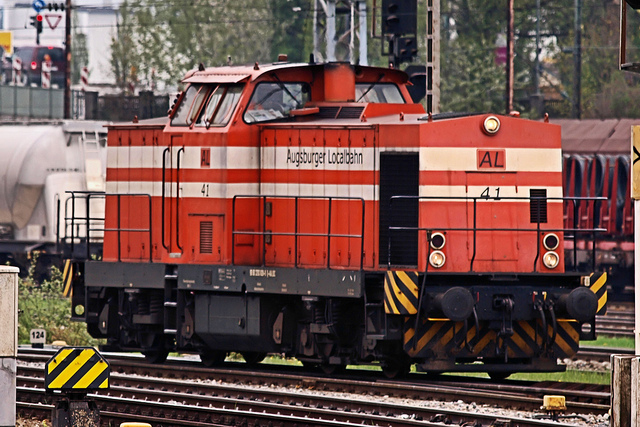
A red train car sits on the tracks.

A orange and white train traveling down train tracks.

A red train car on some train tracks.